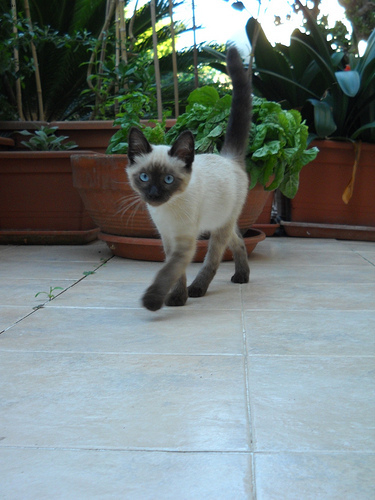
Breed: siamese